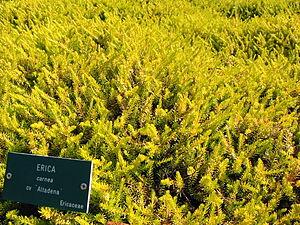
*La bruyère au feuillage jaune est Erica carnea ’Altadena’. La floraison rose a lieu en hiver. Jardins de Callunes (botanical garden) - Ban-de-Sapt (88210), France.
La Bruyère carnée, Bruyère couleur de chair, Bruyère des neiges ou Bruyère des Alpes est une bruyère des montagnes d'Europe centrale et méridionale.